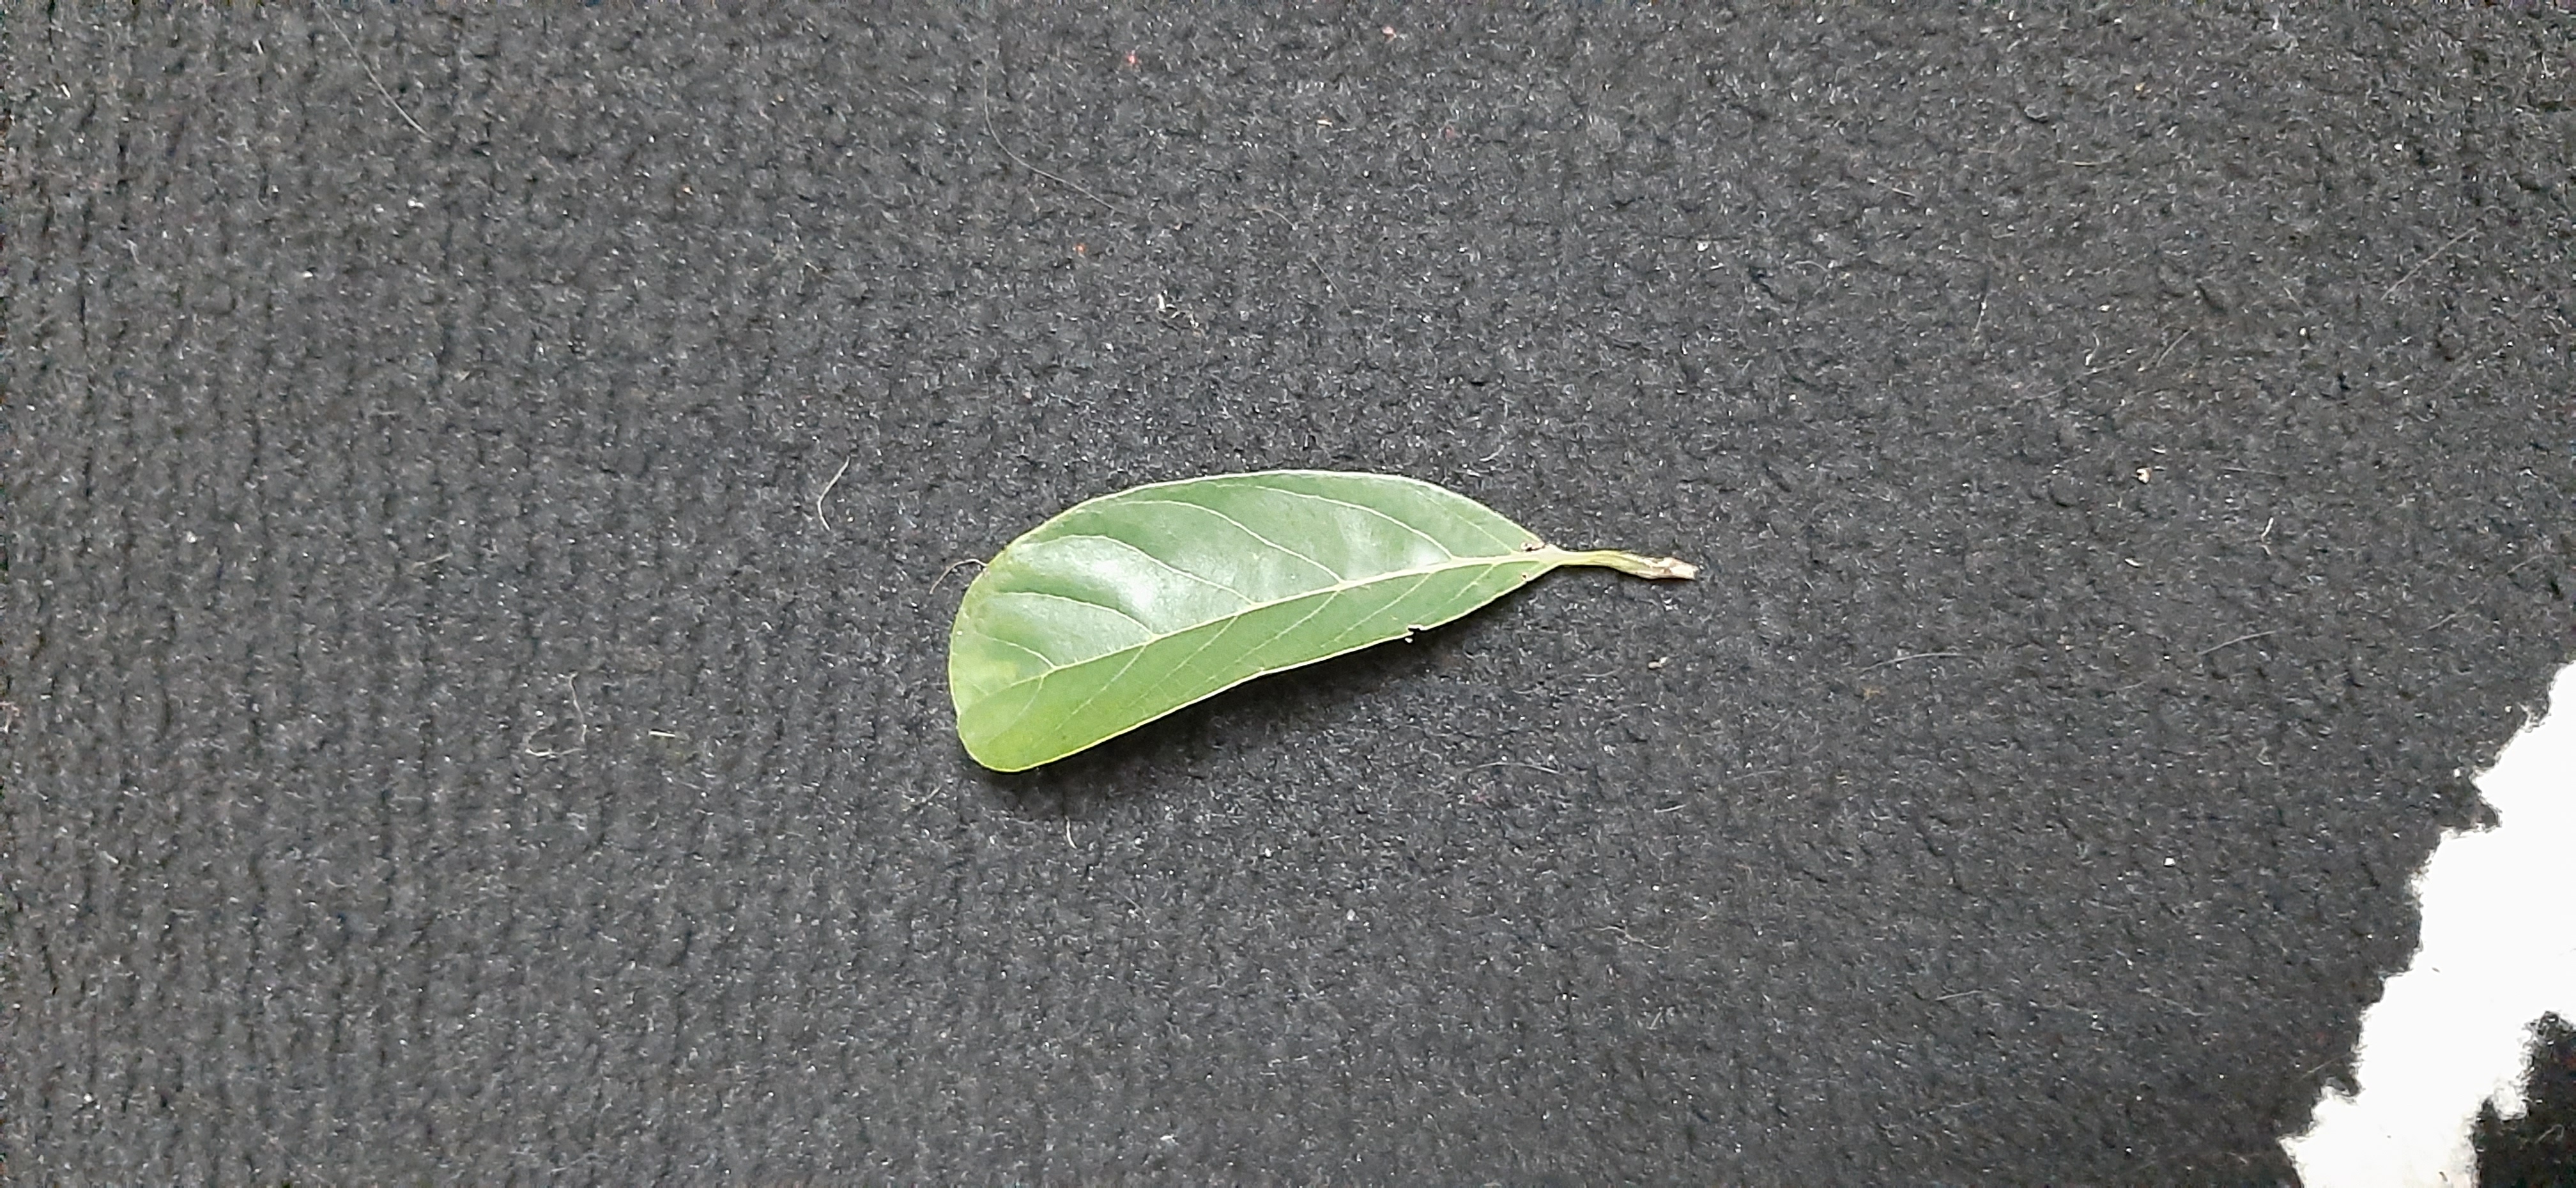
Plant: Seethapala